Thurmaston

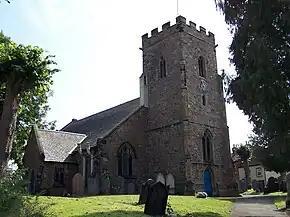
St Michael’s & All Angels’ Church

Taylorcraft Aeroplanes Ltd., a subsidiary based in Thurmaston, developed the Taylorcraft Model 'D' and the Auster Mk. I through Mk. V, which became the backbone aircraft of the British A.O.P.